Suzanne Somers

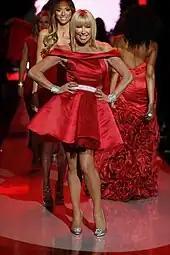
Somers at The Heart Truth's Red Dress Collection Fashion Show (2011). Behind Somers are Giuliana Rancic, Julie Bowen, and Garcelle Beauvais.

In January 2004, "The Blonde in the Thunderbird" premiered at the Spreckels Theatre in San Diego, later playing at the Princess of Wales Theatre in Toronto, 16–26 June 2004. In the summer of 2005, Somers made her Broadway theatre debut in a one-woman show, "The Blonde in the Thunderbird", a collection of stories about her life and career, based on her books, "Keeping Secrets" and "After the Fall", by Somers. The show was supposed to run